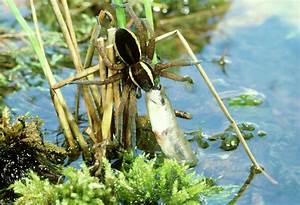
Label: spider